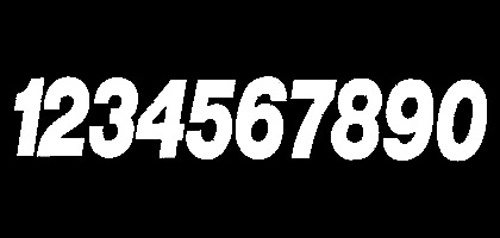
#5 4" White Pro Digits 3/Pk
Brand: Dirt Digits
#5 4" White Pro Digits 3/Pk
Category: Business & Industrial > Advertising & Marketing > Trade Show Displays > Digital A-Boards